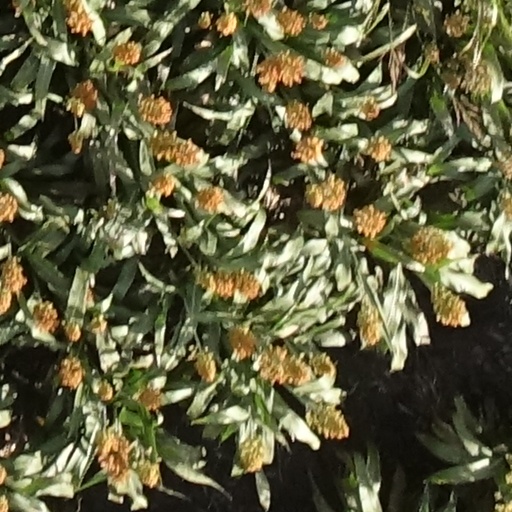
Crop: sorghum